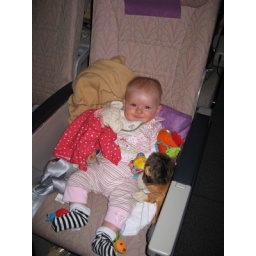
Taking over my mum's aeroplane seat